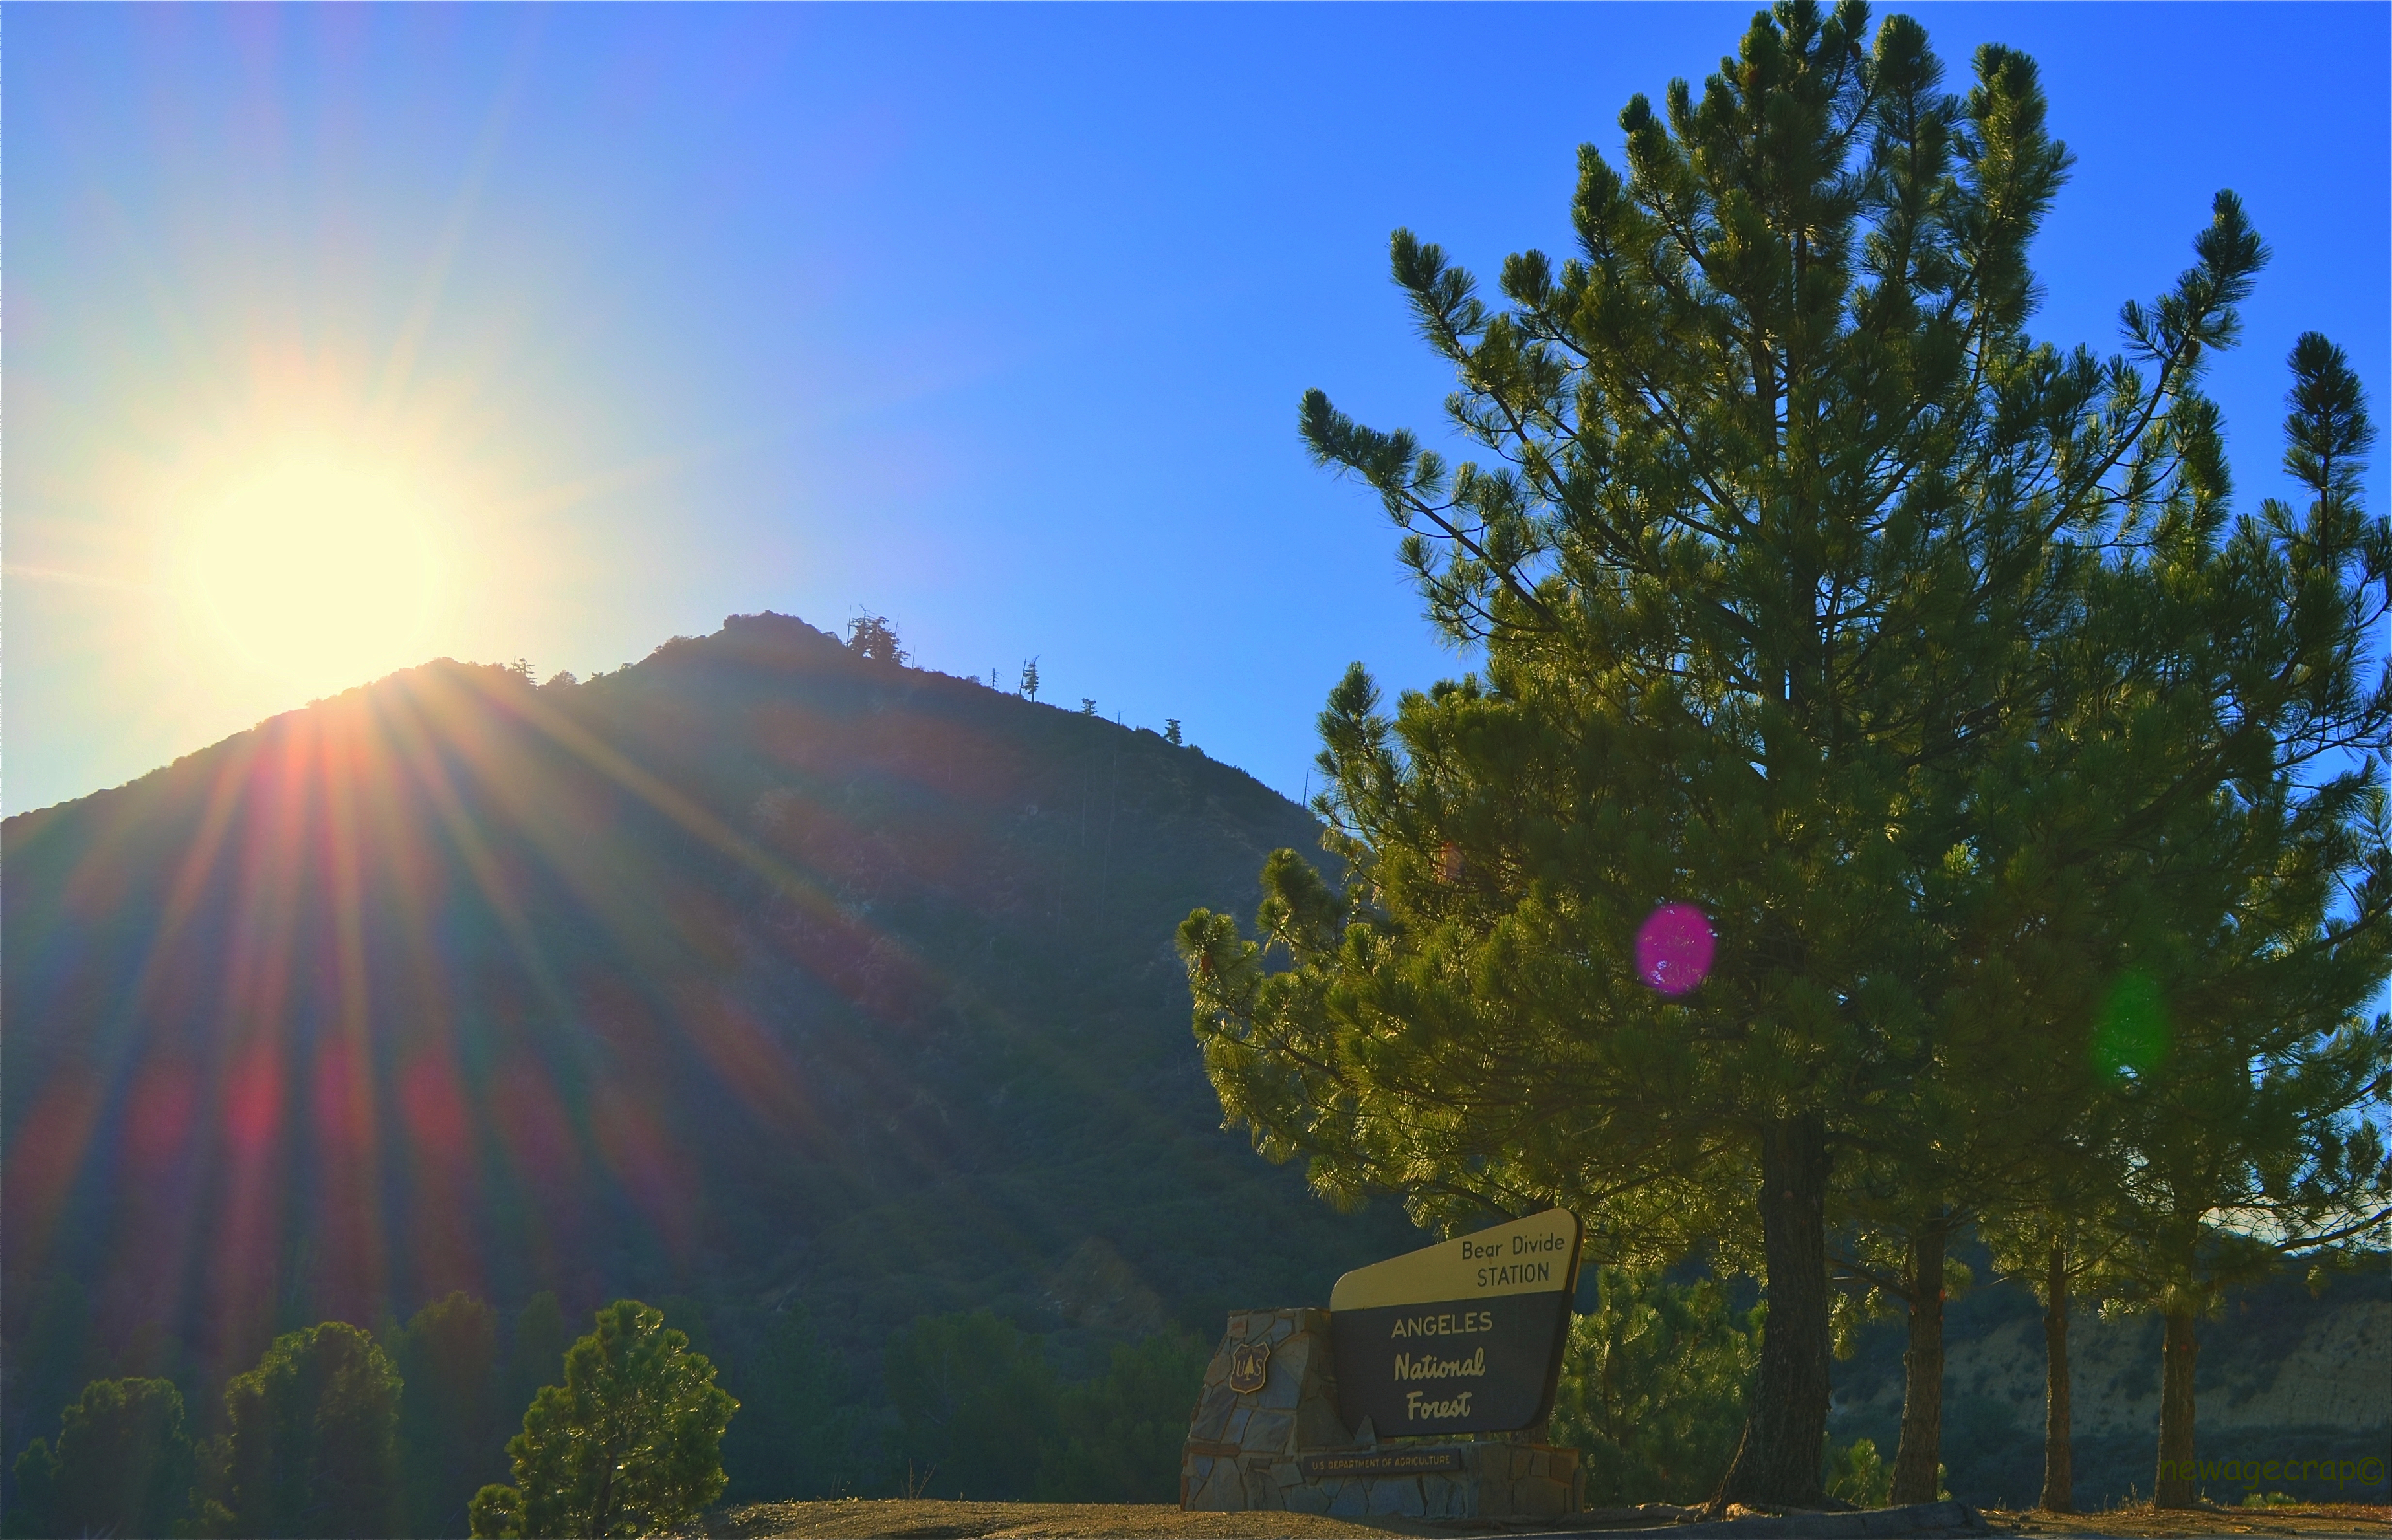
landscape, tree, mountain, sky, field, sunlight, morning, hill, dawn, autumn, socal, losangeles, ecosystem, sangabrielmountains, angelesnationalforest, losangelescounty, santaclarita, santasusanamountains, usdeptofagriculture, beardivide, beardividetrail, beardividestation, atmospheric phenomenon, woody plant, mountainous landforms